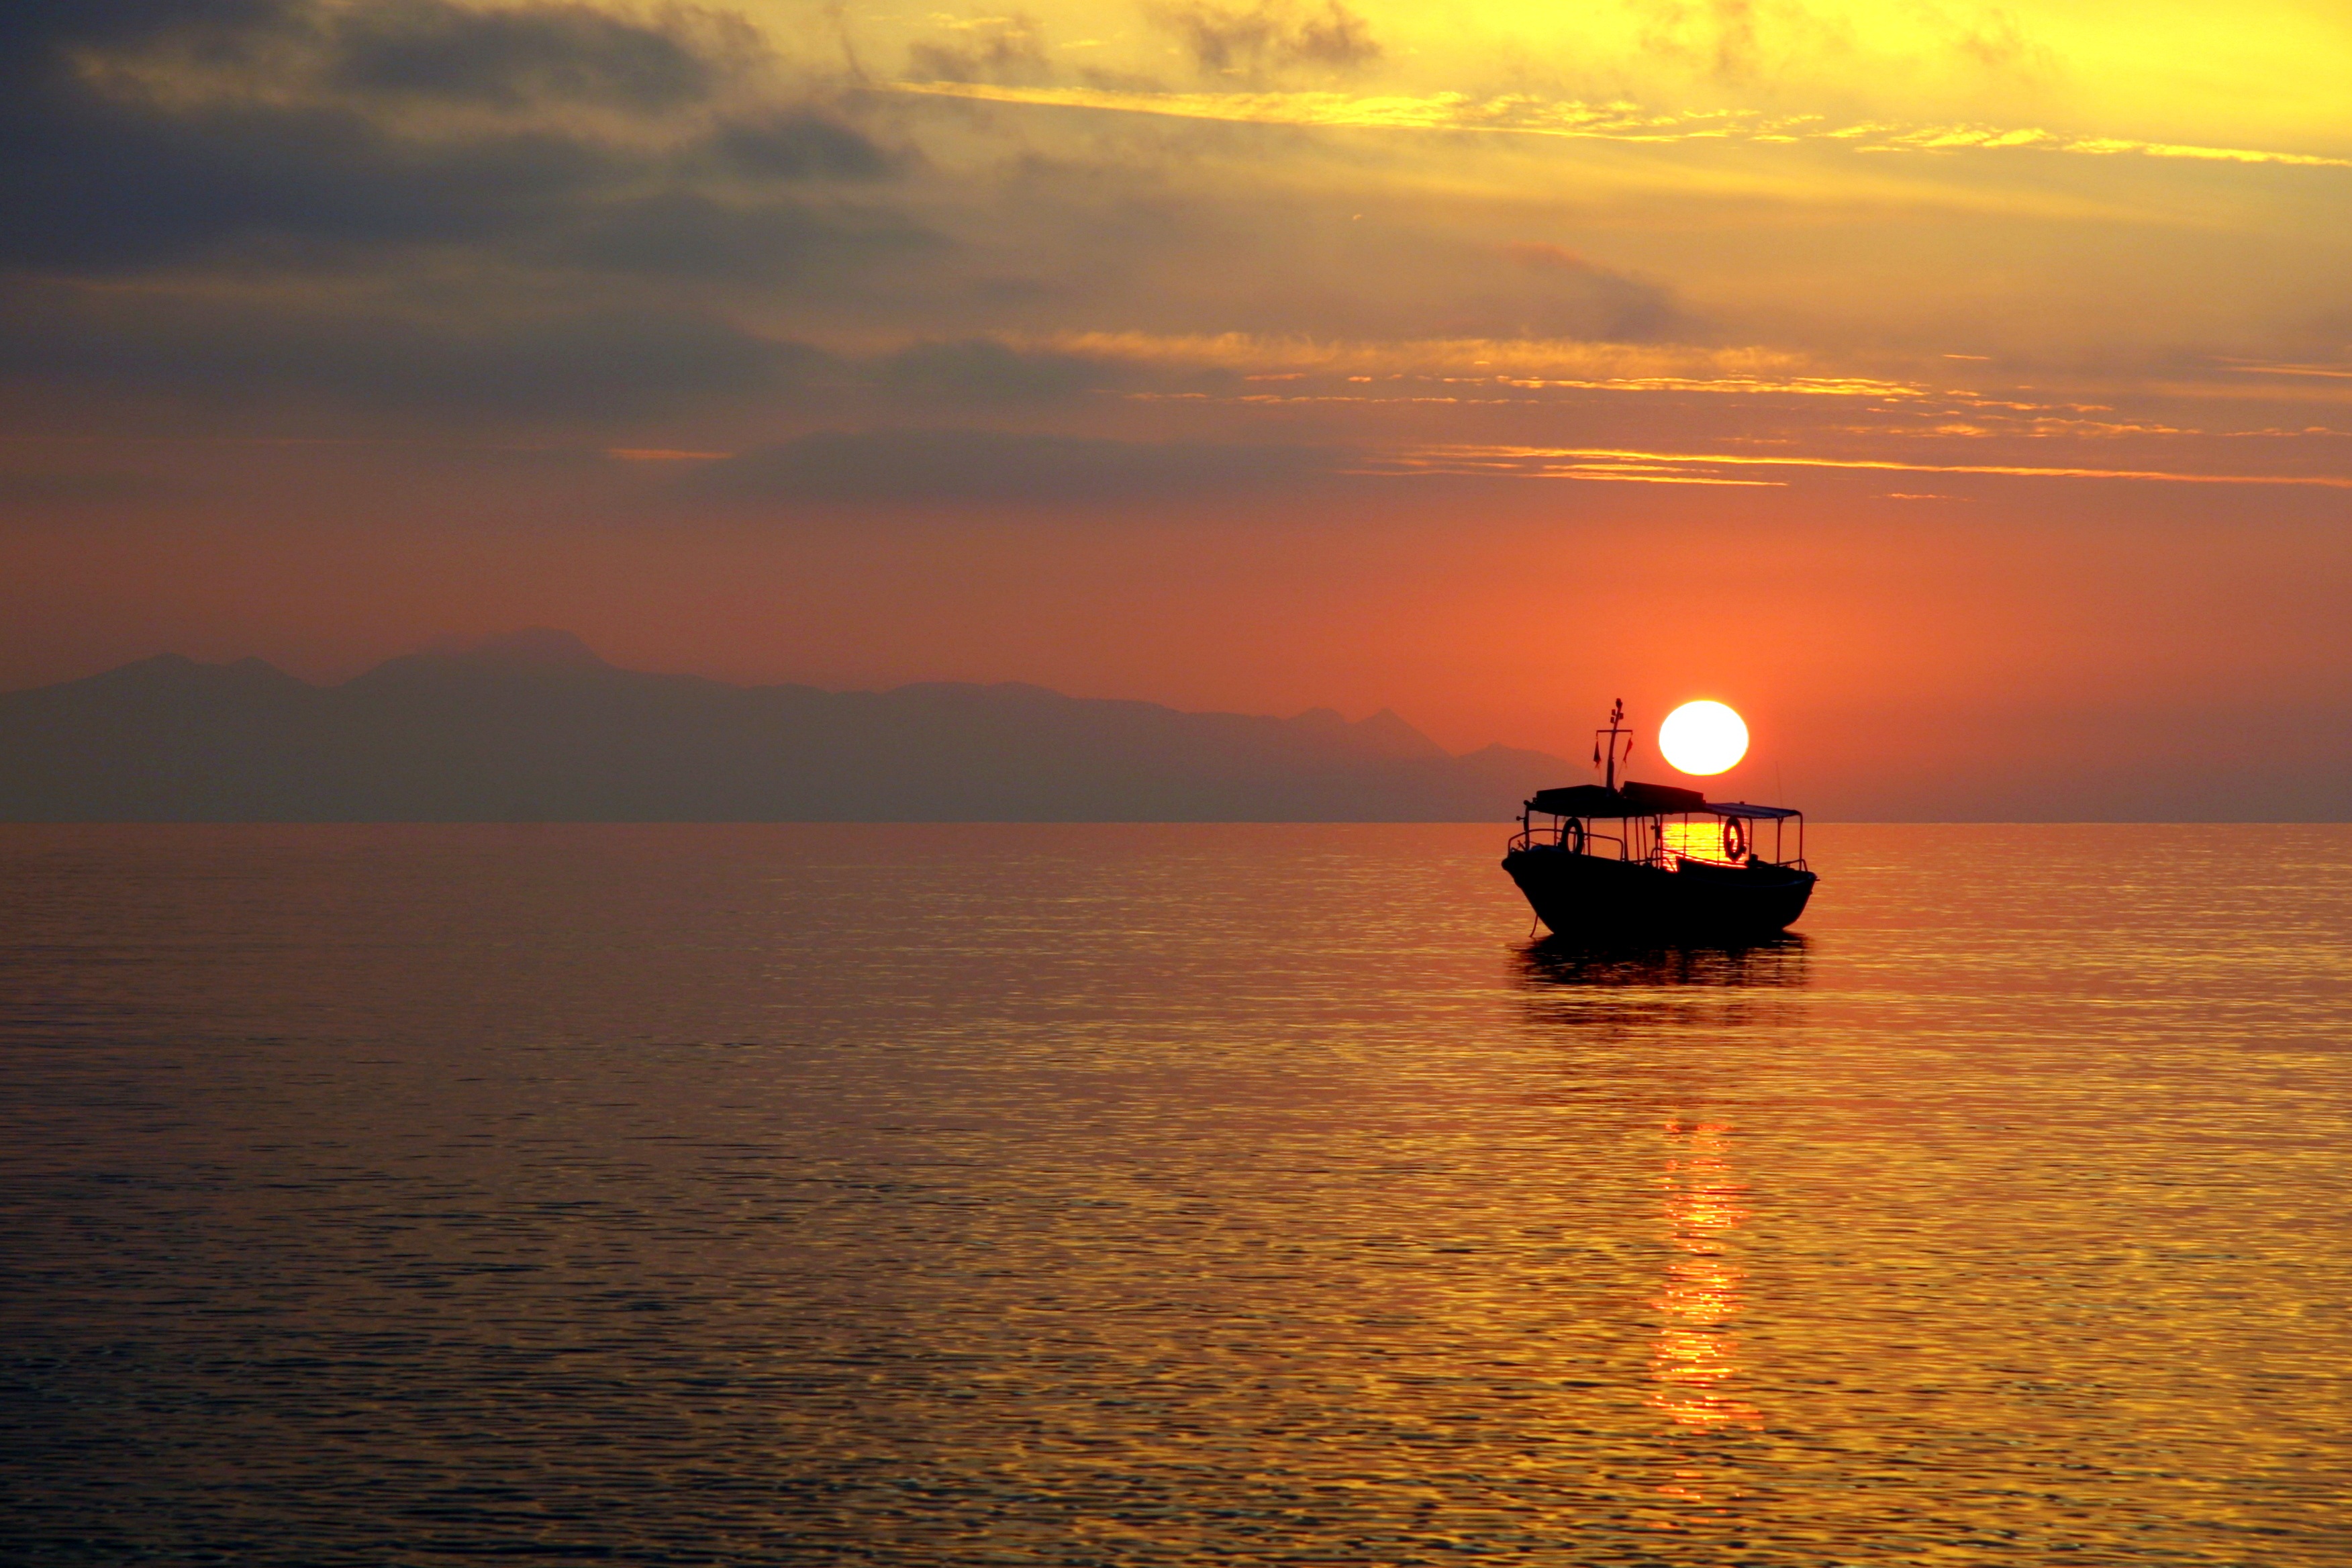
sea, coast, ocean, horizon, sun, sunrise, sunset, sunlight, morning, dawn, dusk, evening, reflection, vehicle, bay, santorini, ships, greece, caldera, mood, volcanic, cyclades, afterglow, white houses, greek island